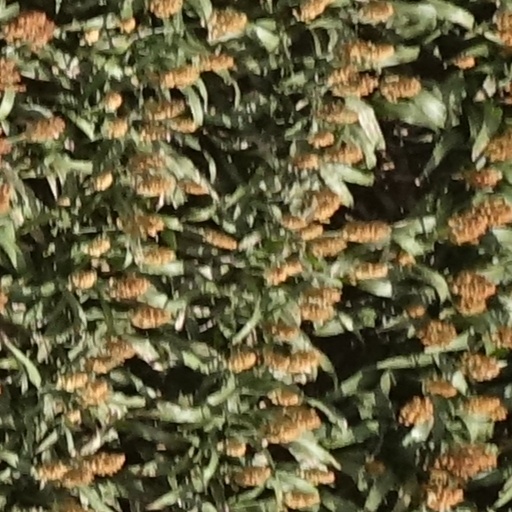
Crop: sorghum